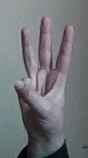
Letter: thaa